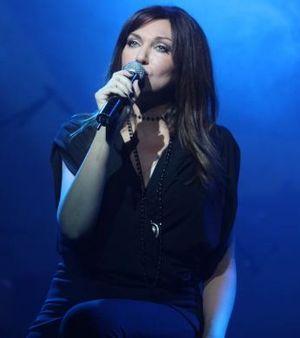
Kéti Garbí est une chanteuse grecque populaire en Grèce, à Chypre et en Turquie. Sa carrière a débuté en 1987.